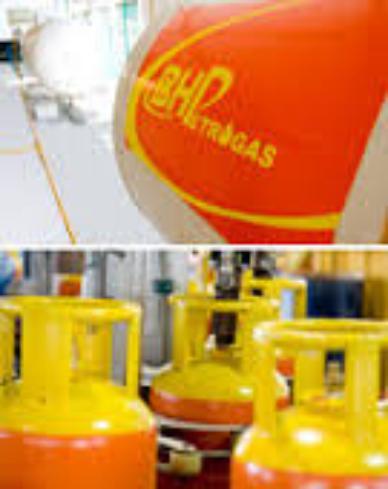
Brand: bhpetrol
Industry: Transportation